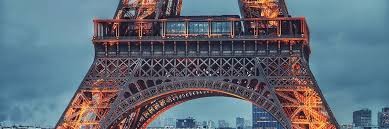
Landmark: Eiffel Tower